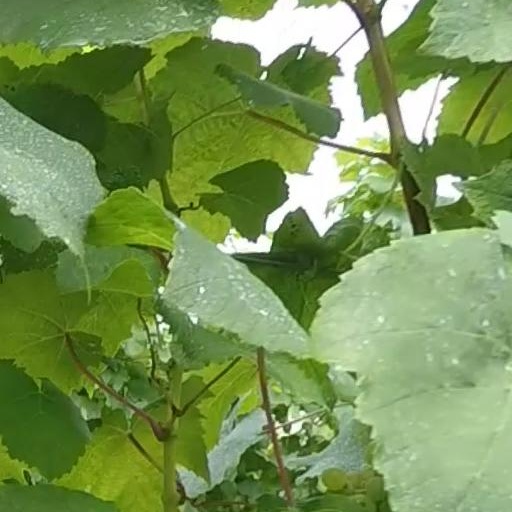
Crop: grape